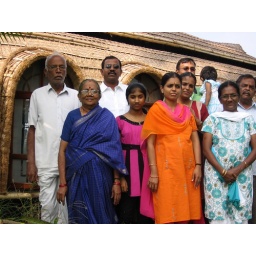
Family photo during the lunch break in house boat